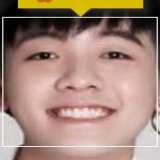
ca sĩ Leg